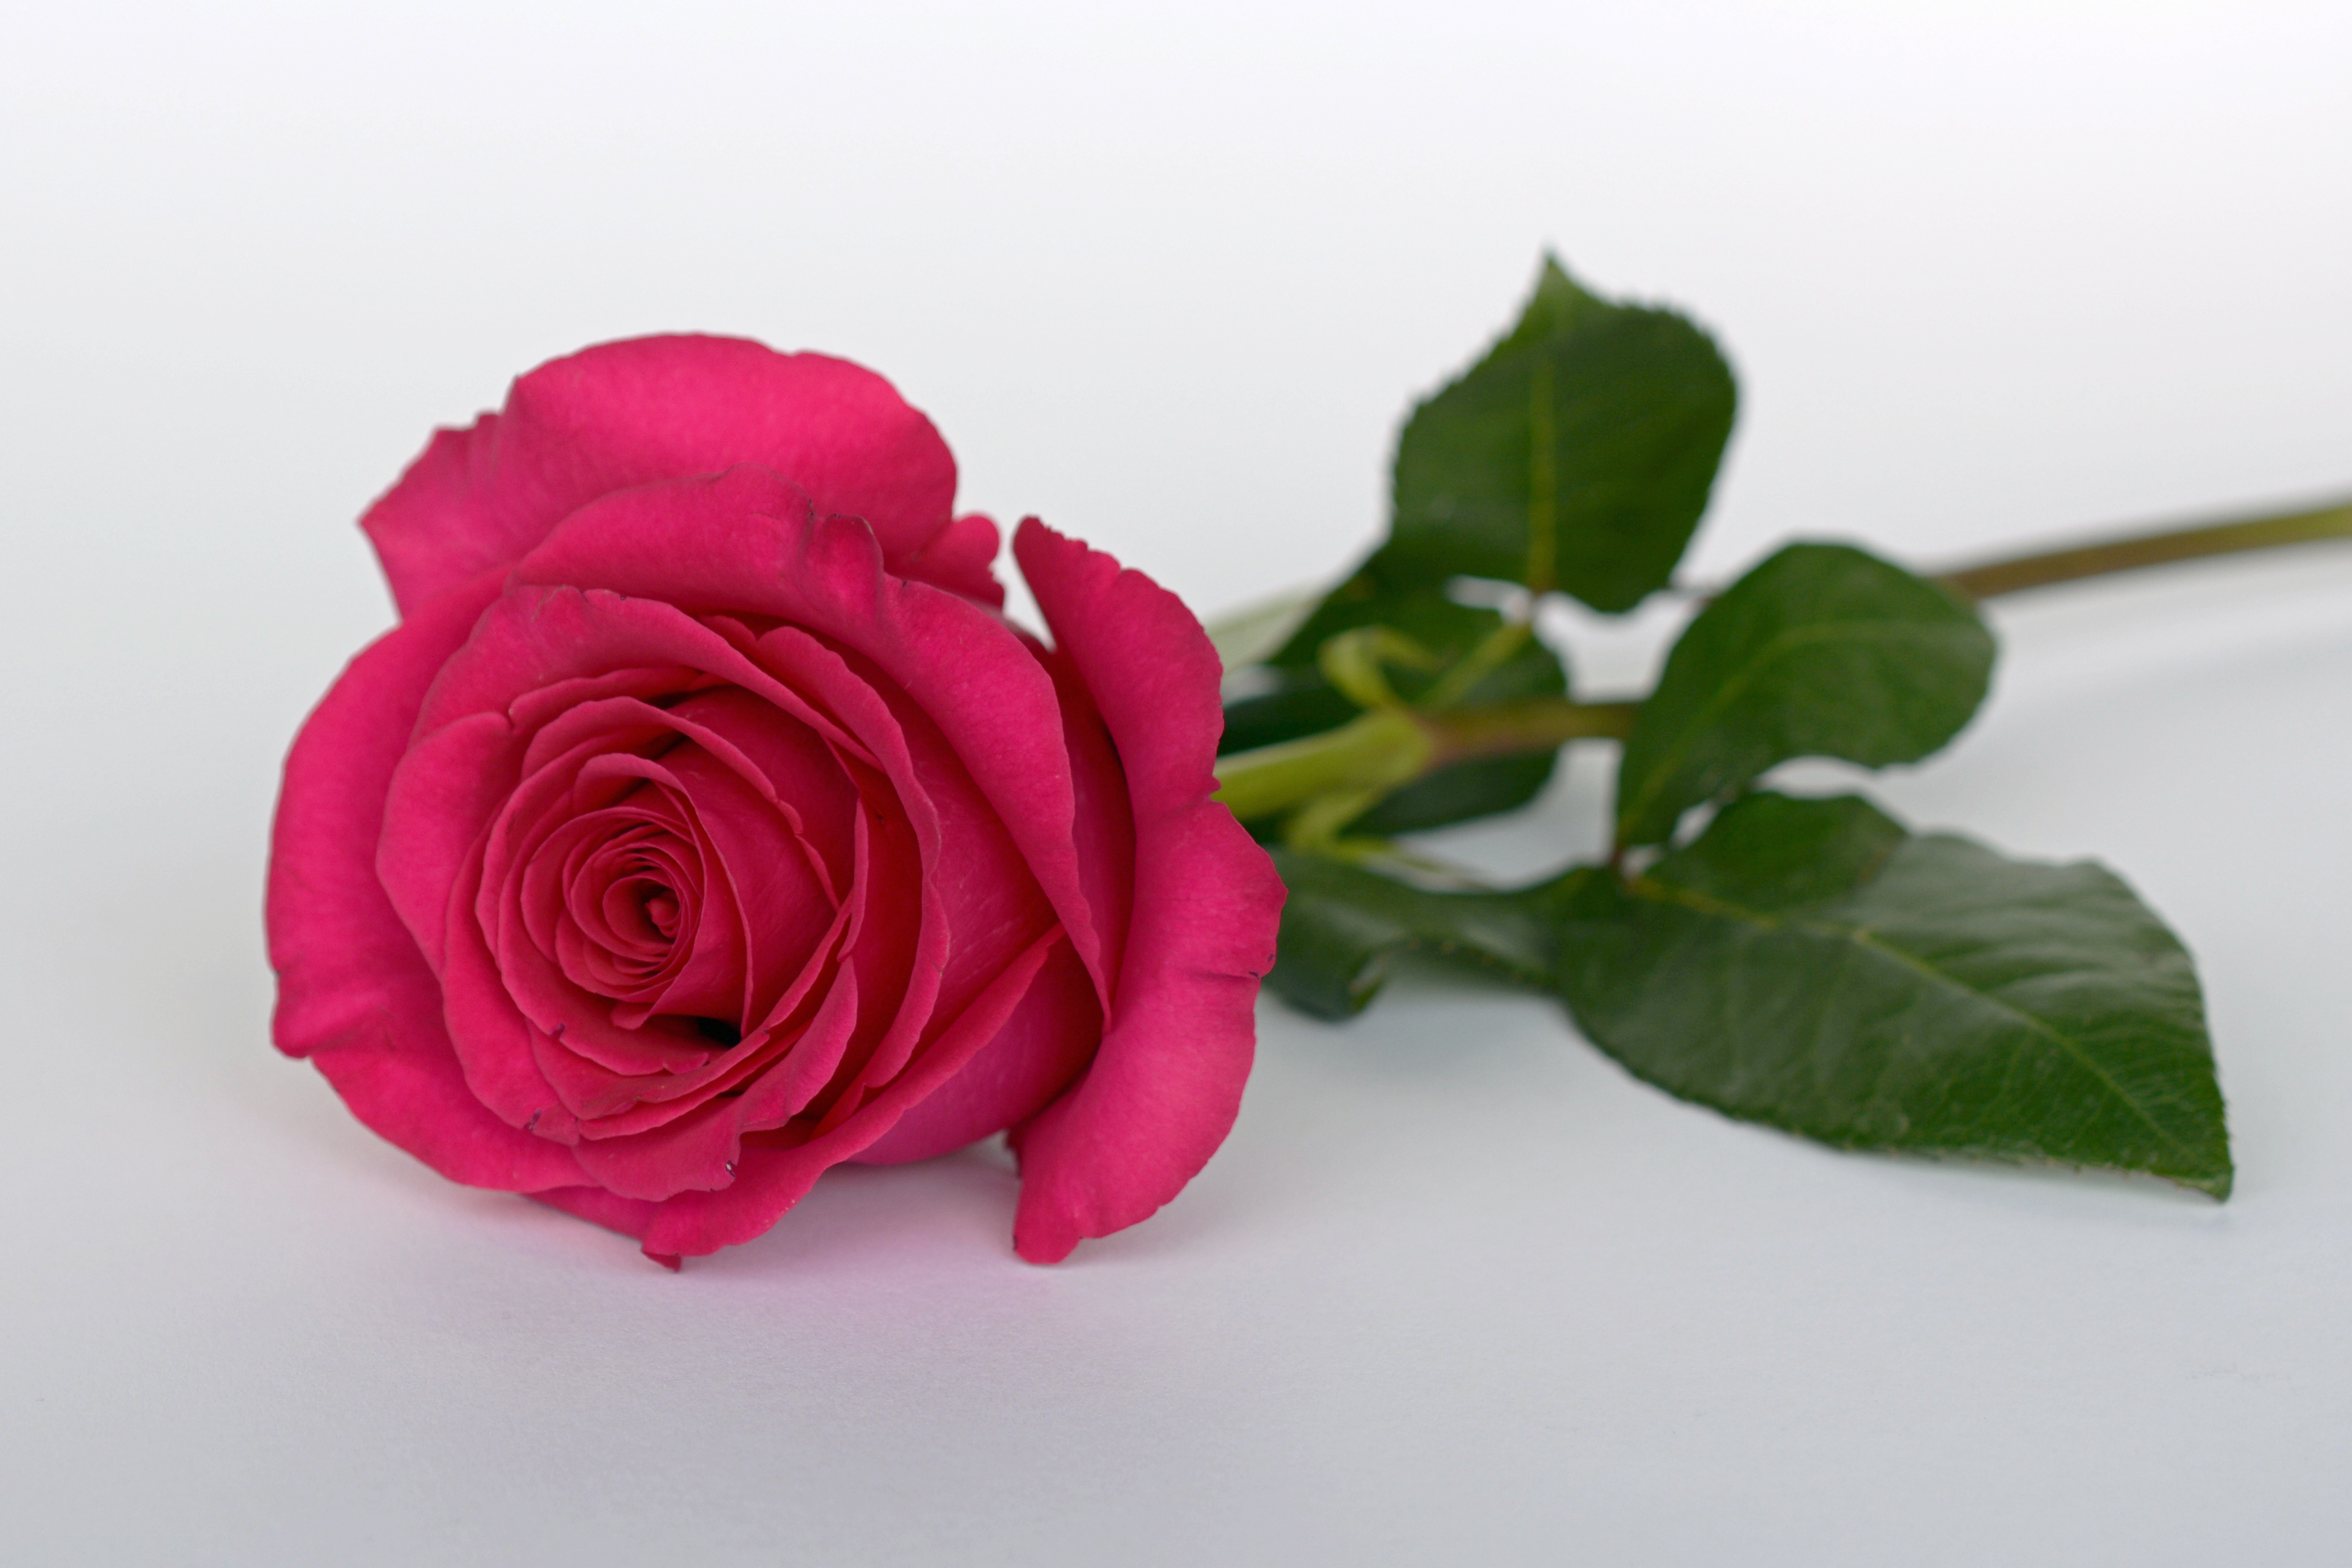
rose, pink, rose flower, romance, love, blossom, bloom, flowers, valentine's day, wedding day, green, noble, pink rose, rosepink, nature, romantic